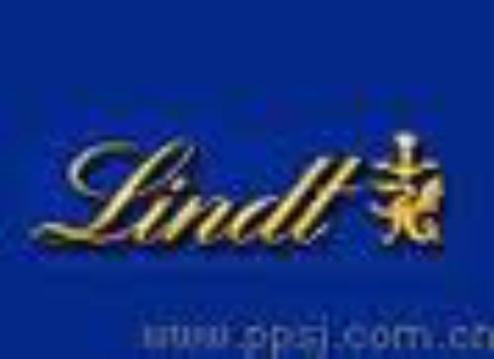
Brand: lindt
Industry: Food